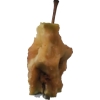
Label: apples